Posner cueing task

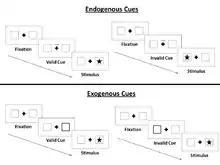
Endogenous and exogenous cues in the Posner Paradigm.

Two major cue types are used to analyze attention based on the type of visual input. An endogenous cue is presented in the center of the screen, usually at the same place as the center of focus. It is an arrow or other directional cue pointing to the left or right box on the screen. This cue relies on input from the central visual field. An exogenous cue is presented outside the center of focus, usually highlighting the left or right box. An exogenous cue can also be an object or image in the periphery, a number of degrees away from the centre, but still within the visual angle. This cue relies on visual input from the peripheral visual field.